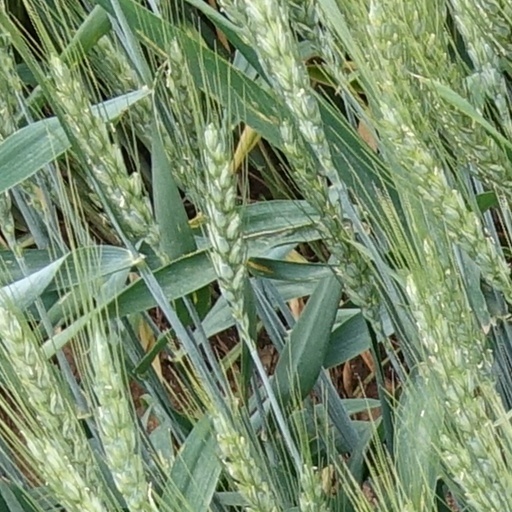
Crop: wheat